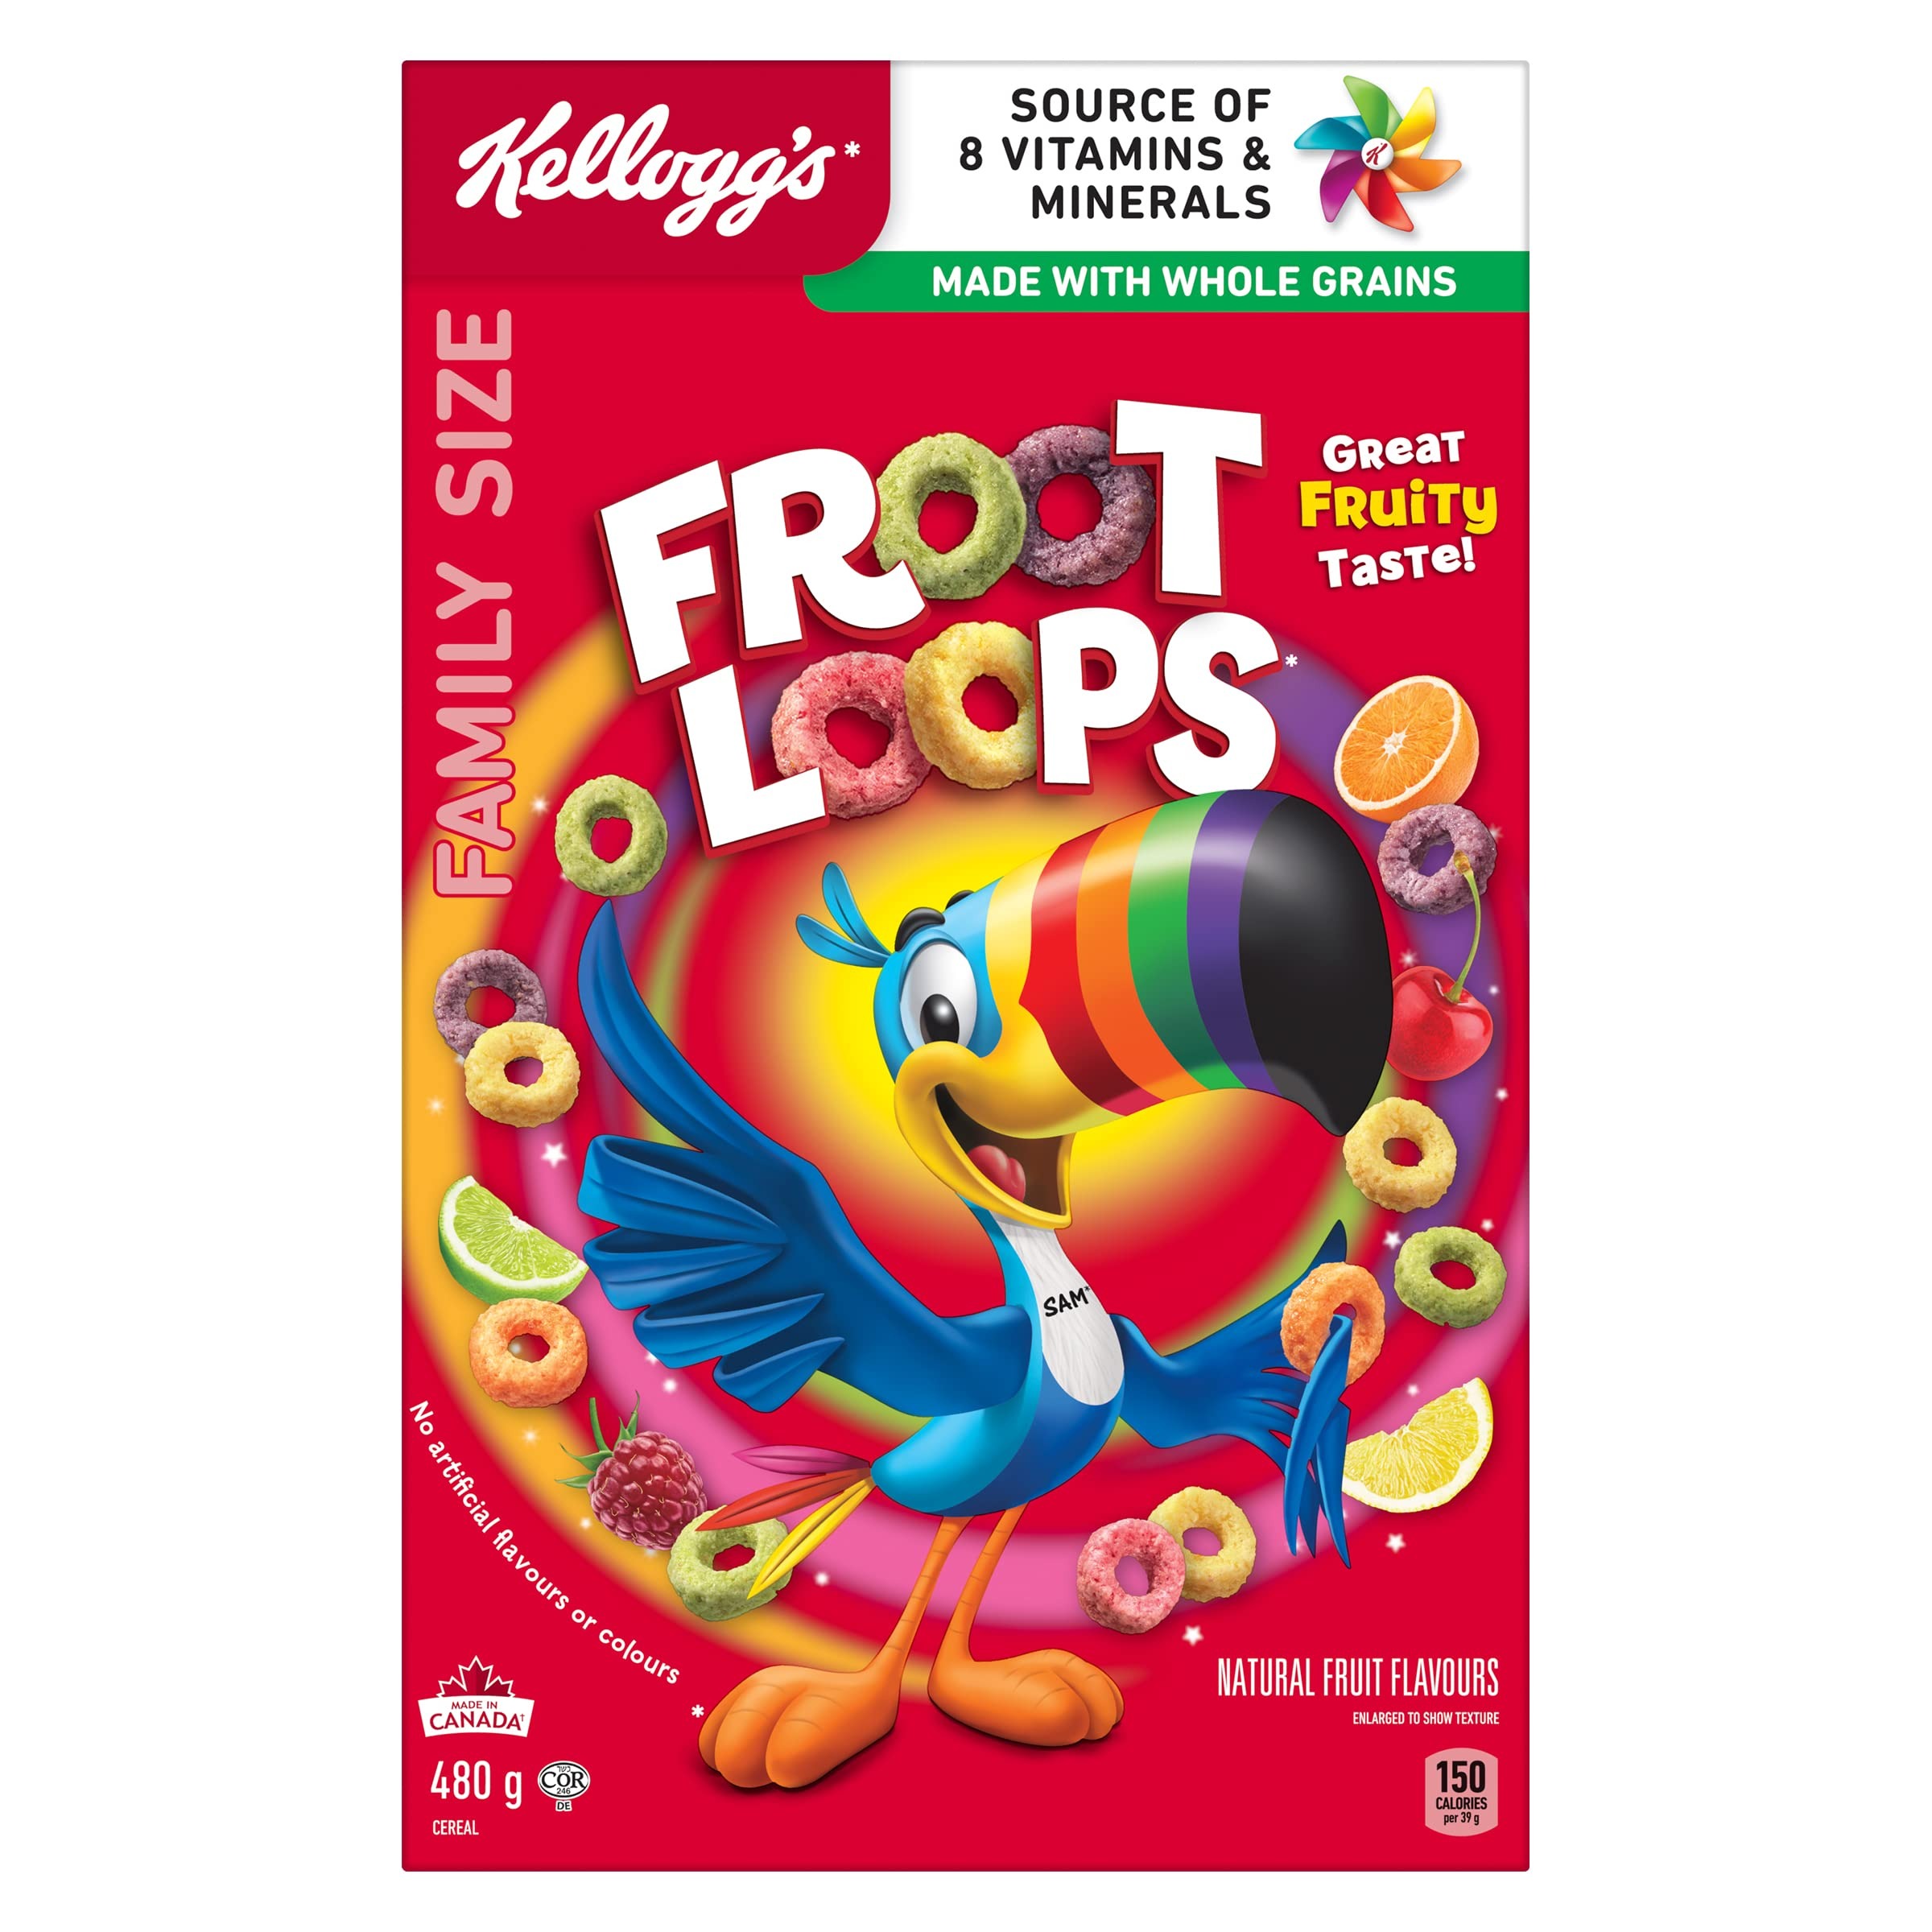
Item Name: Kellogg's Froot Loops Cereal Family Size 480 g
Bullet Point 1: Start your day with the fun and vibrant flavors of Kellogg's Froot Loops Cereal.
Bullet Point 2: Each 480g (17 oz) box is packed with sweet, fruity taste and essential vitamins, making it a great way to fuel up for the day ahead.
Bullet Point 3: Perfect for kids and adults alike, this colorful breakfast cereal delivers the crunch you crave.
Bullet Point 4: Enjoy with milk, as a snack, or add it to your yogurt for extra flavor.
Bullet Point 5: Froot Loops cereal is a classic choice for a sweet breakfast or a snack throughout the day.
Product Description: Froot Loops cereal is a classic choice for a sweet breakfast or a snack throughout the day.
Value: 1.0
Unit: Count

Price: 6.5